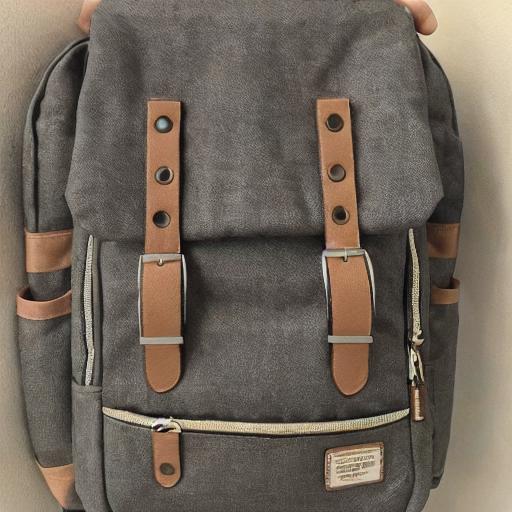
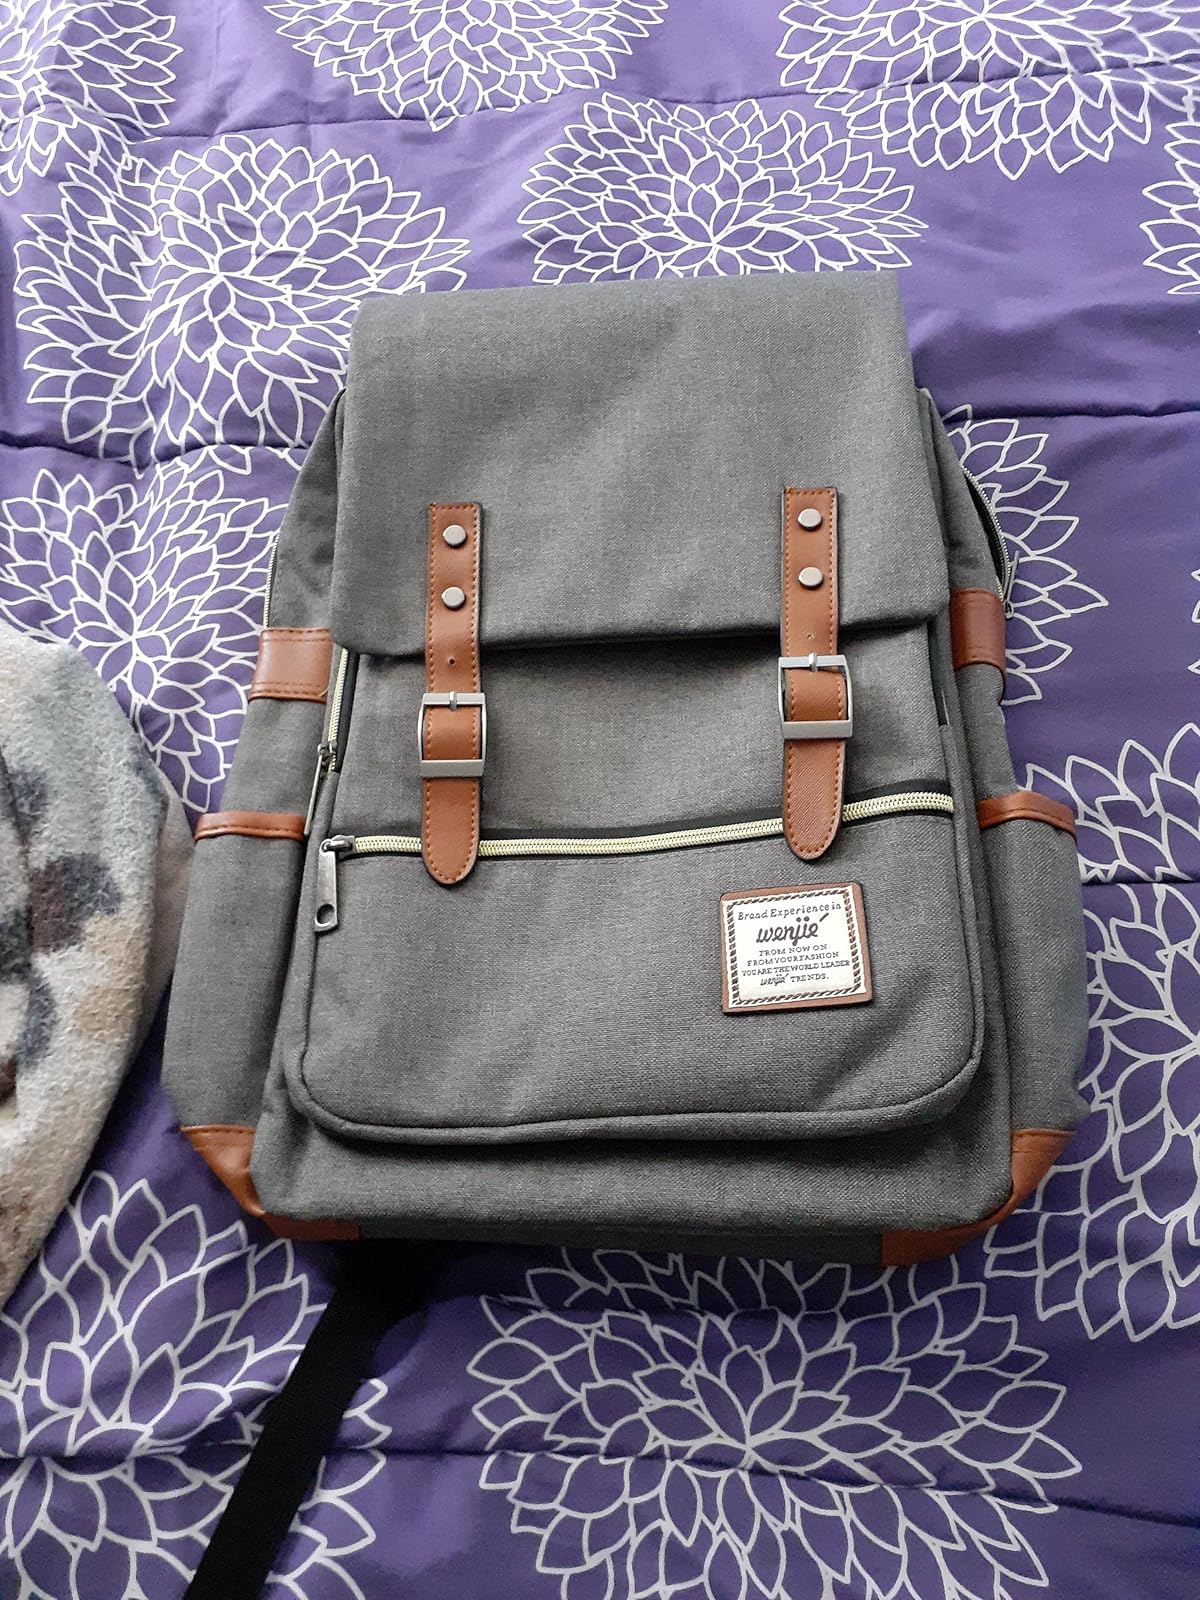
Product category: bag
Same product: no